Ai-Khanoum

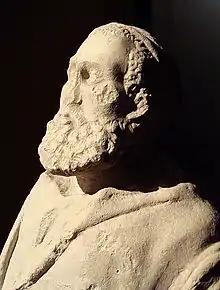
Head of a statue found in the gymnasium

The archaeologists unearthed the base of a stele placed in a prominent position in the pronaos. Engraved upon it were the last five lines of a series of maxims, originally displayed at the Temple of Apollo in Delphi—only small and barely legible fragments of the upright portion of the stele, which would have been inscribed with the first 145 maxims, survive. An epigram was inscribed adjacent to the maxims, commemorating a man named Klearchos, who had copied the maxims from the Delphic sanctuary: